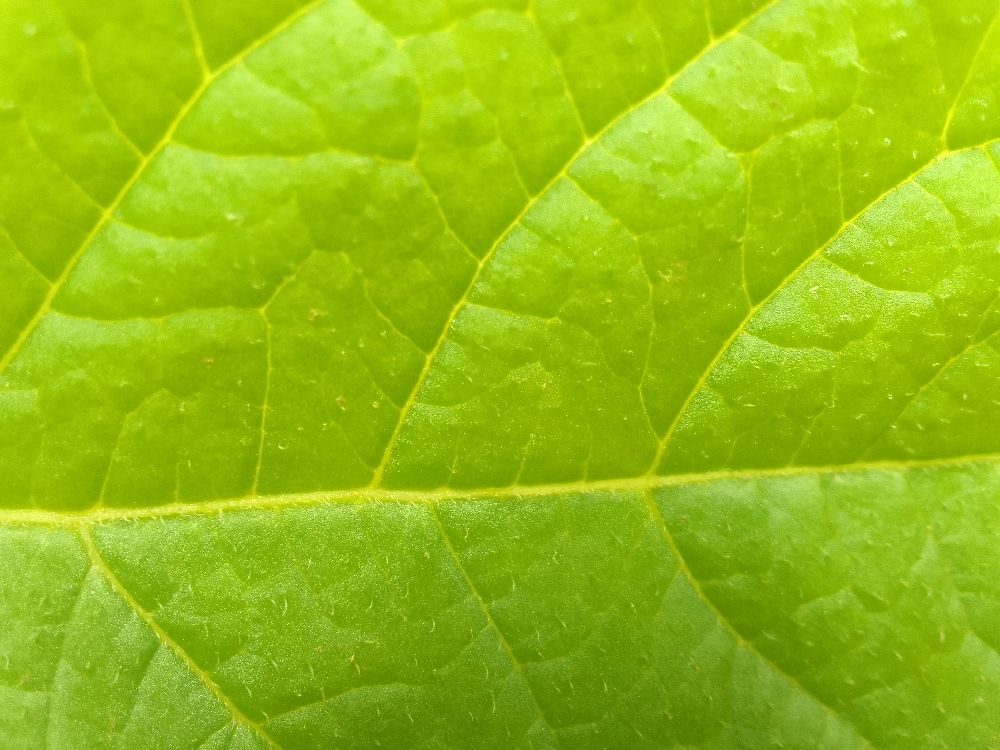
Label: Healthy